Great Mail Robbery

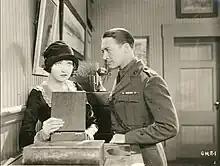
Still with Jean Fenwick and Theodore von Eltz

Great Mail Robbery is a 1927 American silent drama film directed by George B. Seitz.